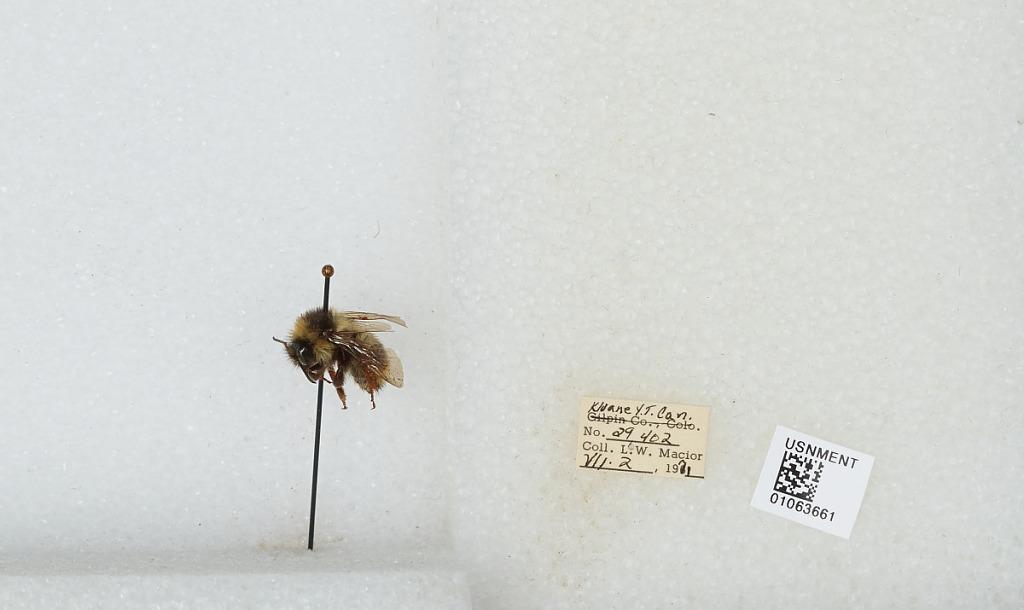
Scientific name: Bombus bifarius nearcticus
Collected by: L. Macior
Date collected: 1971-7-2
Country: Canada
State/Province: Yukon Territory
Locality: Kluane
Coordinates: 60.75, -139.5